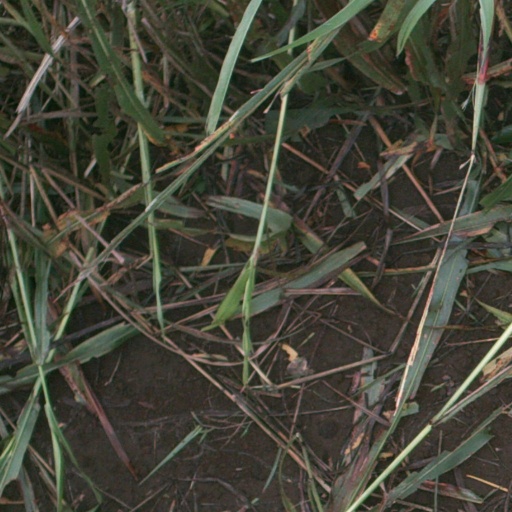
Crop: sorghum